Indigenous Coalition for Israel

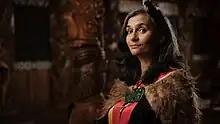
Sheree Trotter, co-founder of ICFI

The Indigenous Coalition for Israel (ICFI) is a New Zealand based organisation that aims to foster a unified indigenous voice in support of Israel, both domestically and globally, by promoting education and cultural engagement. It was founded in 2021 by former cabinet minister Alfred Ngaro and academic Sheree Trotter. The organization characterizes itself as "an international Christian initiative".